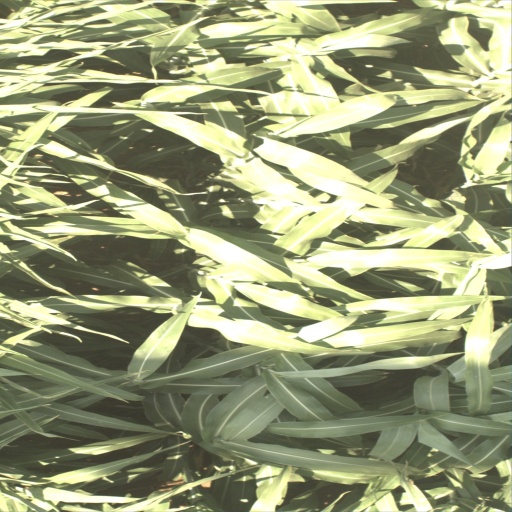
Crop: sorghum